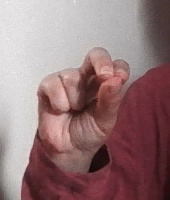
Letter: gaaf